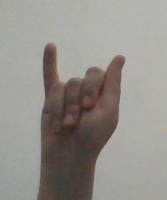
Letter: meem